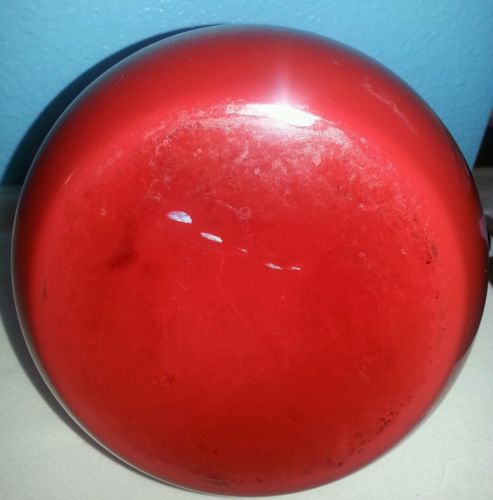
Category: kettle